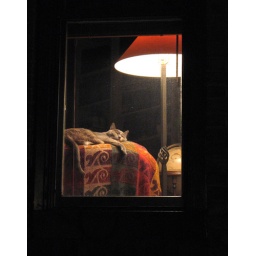
Sleeping cat in window framed by outside of house in Georgetown